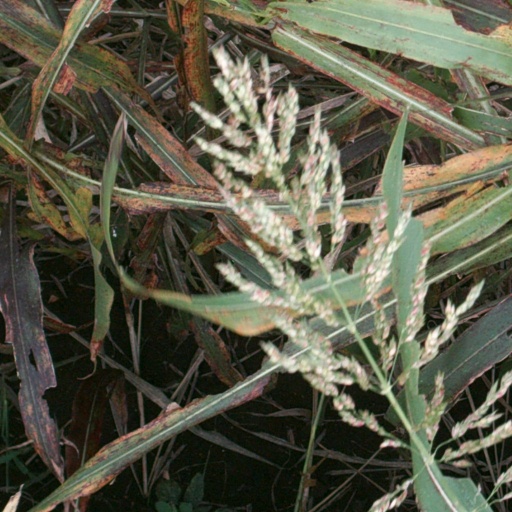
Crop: sorghum